Václav Klaus

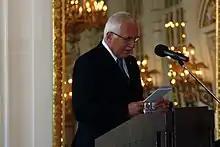
Václav Klaus 2009

In April 2011, Klaus was seen taking a pen during a state visit to Chile. The alleged theft, caught on television cameras, was widely reported around the world. According to Klaus, the incident was exaggerated, as official pens are normally free to be taken by official visitors, including in this case.